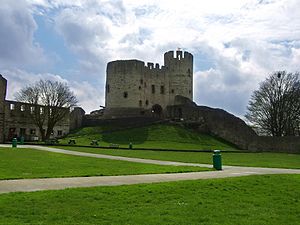
Dudley Castle
Keepet på Dudley Castle.
Dudley Castle er ruinen af et fæstningsværk, der ligger i byen Dudley, West Midlands, England. Dudley Zoo ligger på borgens område, som er på Castle Hill. Den befinder sig i udkanten af kalkstensminen Wenlock Group, hvor der blev drevet meget minedrift under den industrielle revolution, og som nu fredet sammen med Wren's Nest Hill, som de bedst overlevende eksempler på kalkstensindustrien i Dudley. Ruinen er listed building af første grad. Dudley Tunnel løber under Castle Hill, men ikke under selve fæstningen.